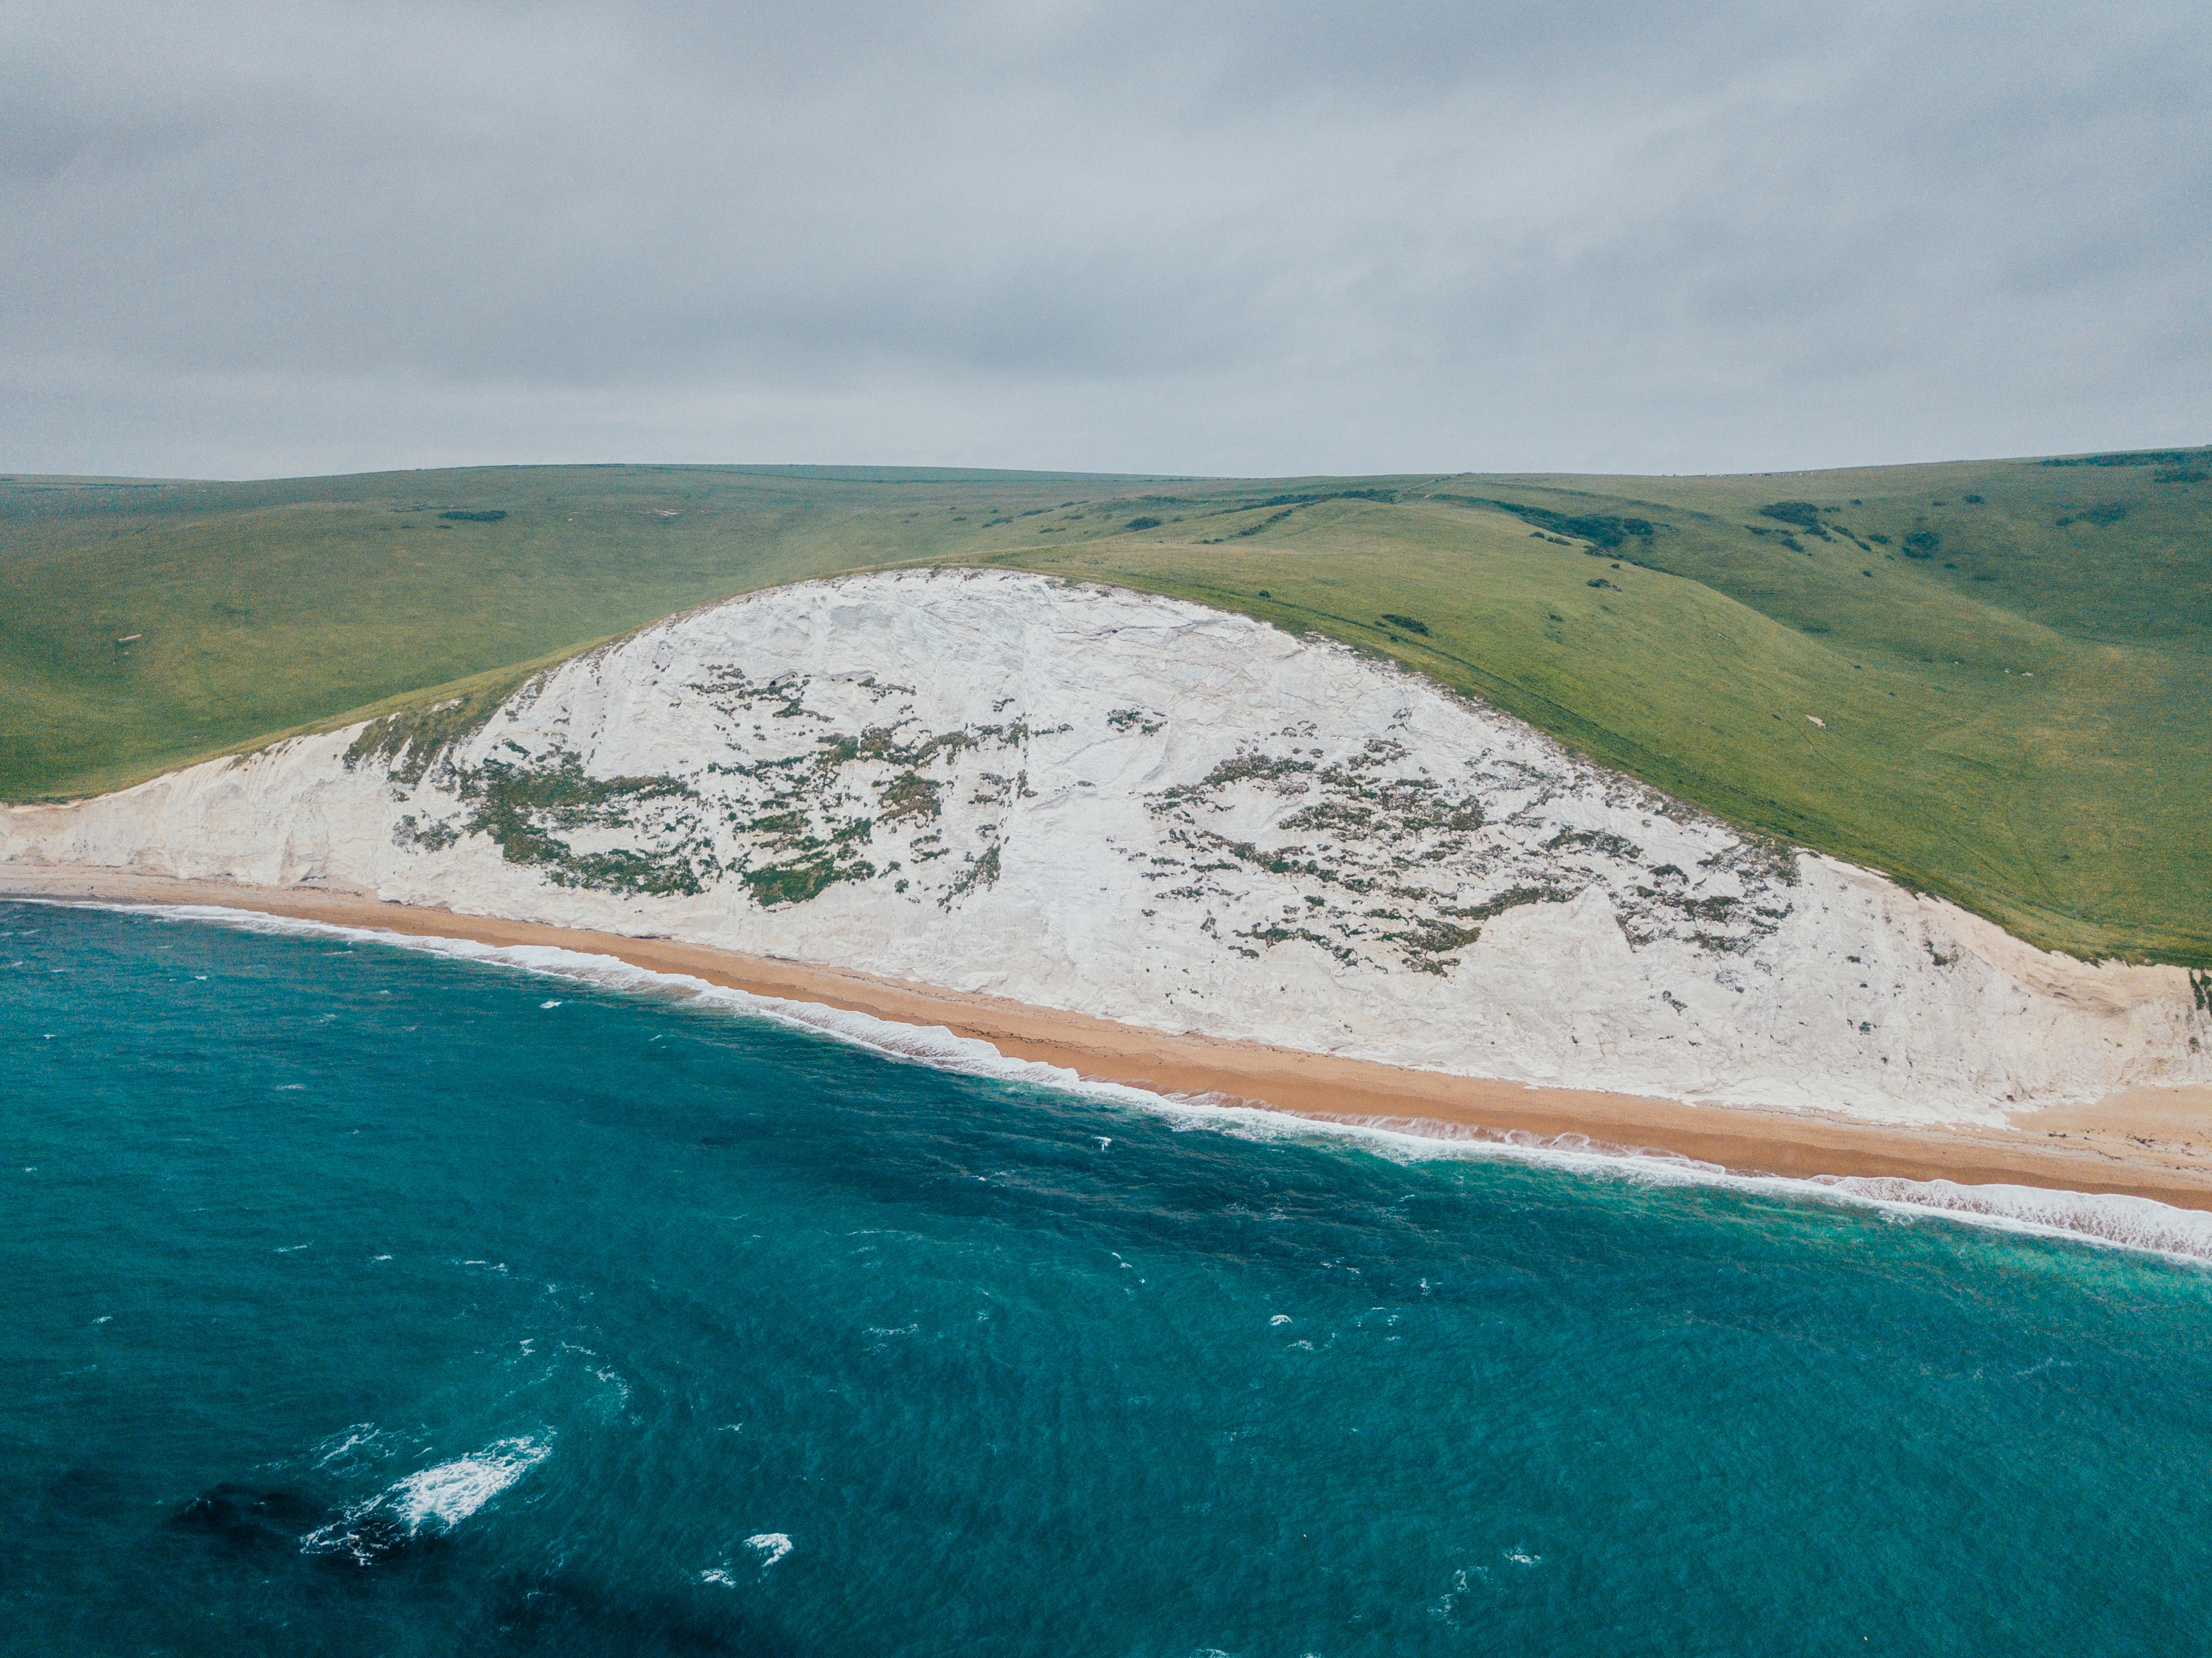
landscape, sea, coast, water, sand, ocean, sky, hill, cliff, inlet, bay, island, peninsula, terrain, headland, cape, aerial photography, promontory, ecoregion, water resources, coastal and oceanic landforms